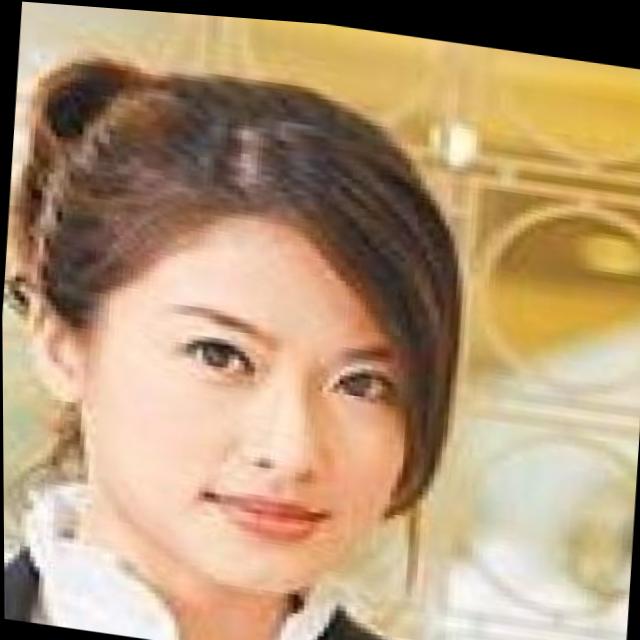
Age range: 21-44